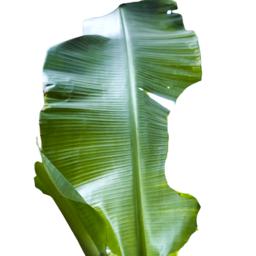
Label: BHIMKOL